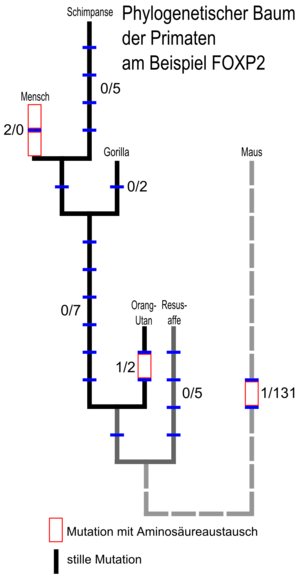
Arbre phylogénétique des primates, basé sur les résultats de séquençage de FOXP2 French version under file:Phylogentic_tree_FOXP2_01-fr.svg